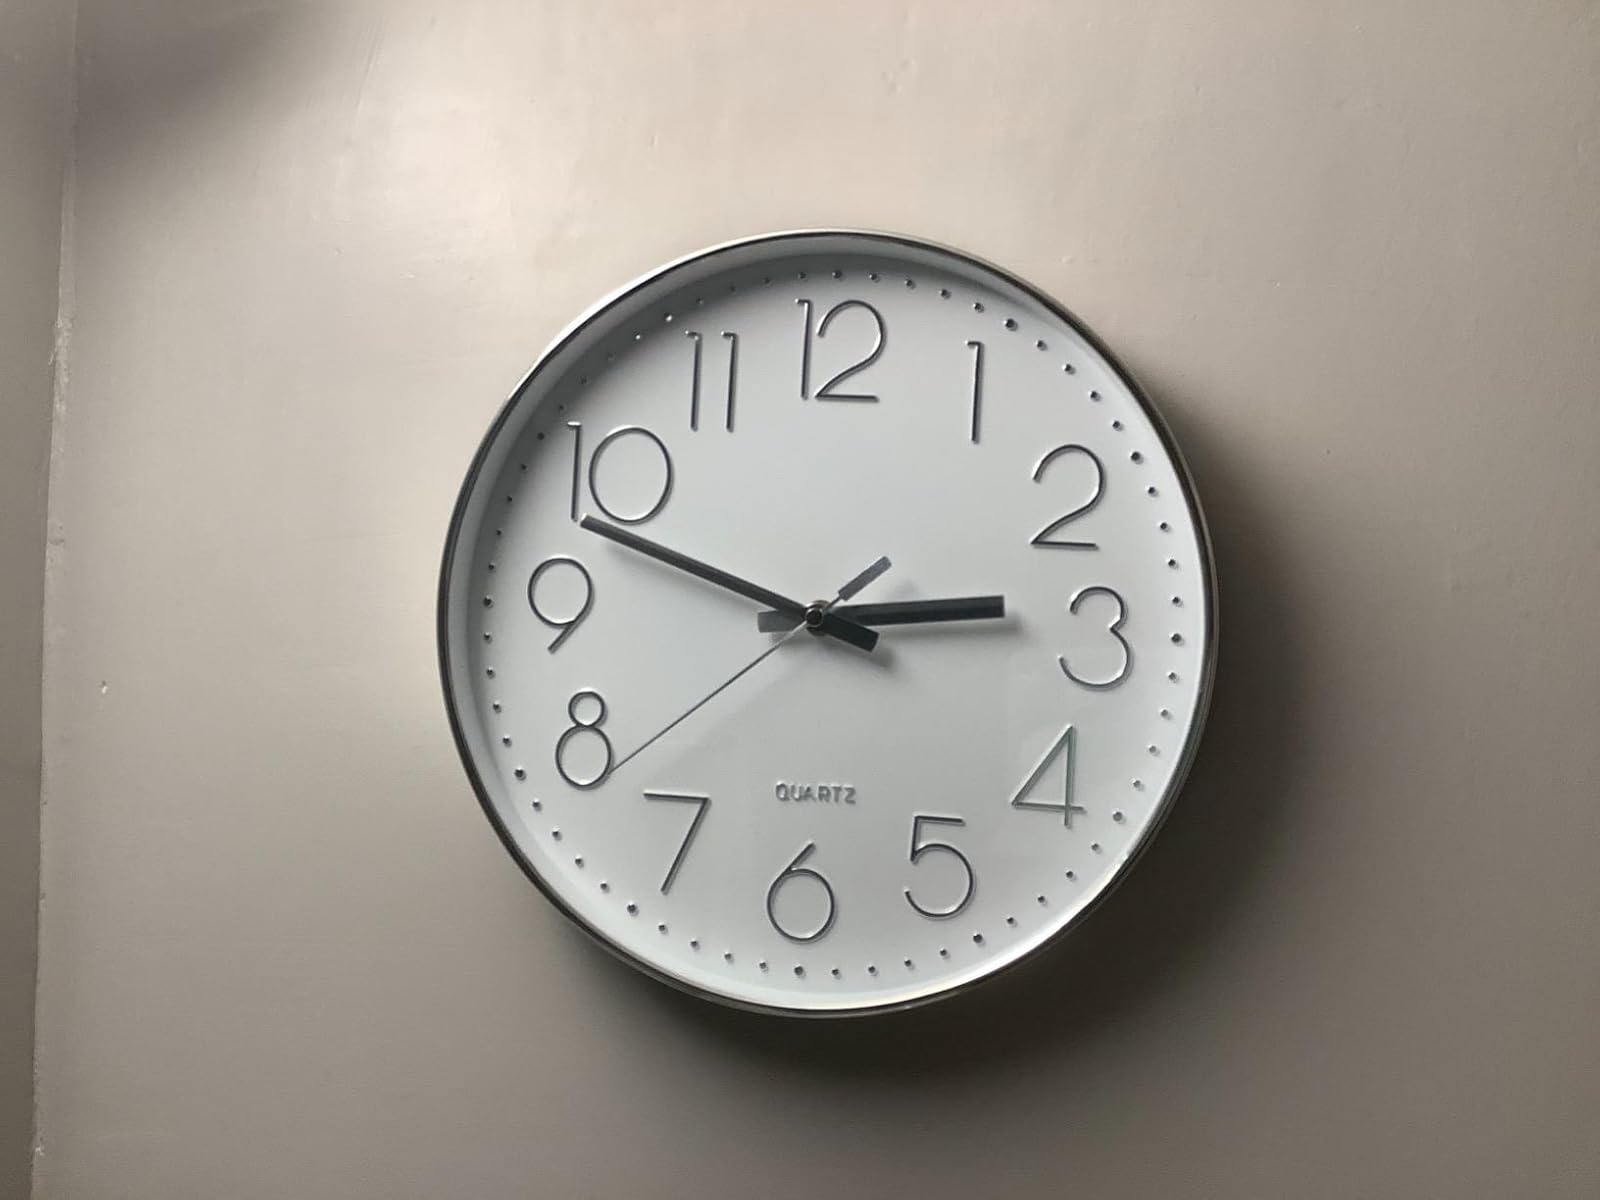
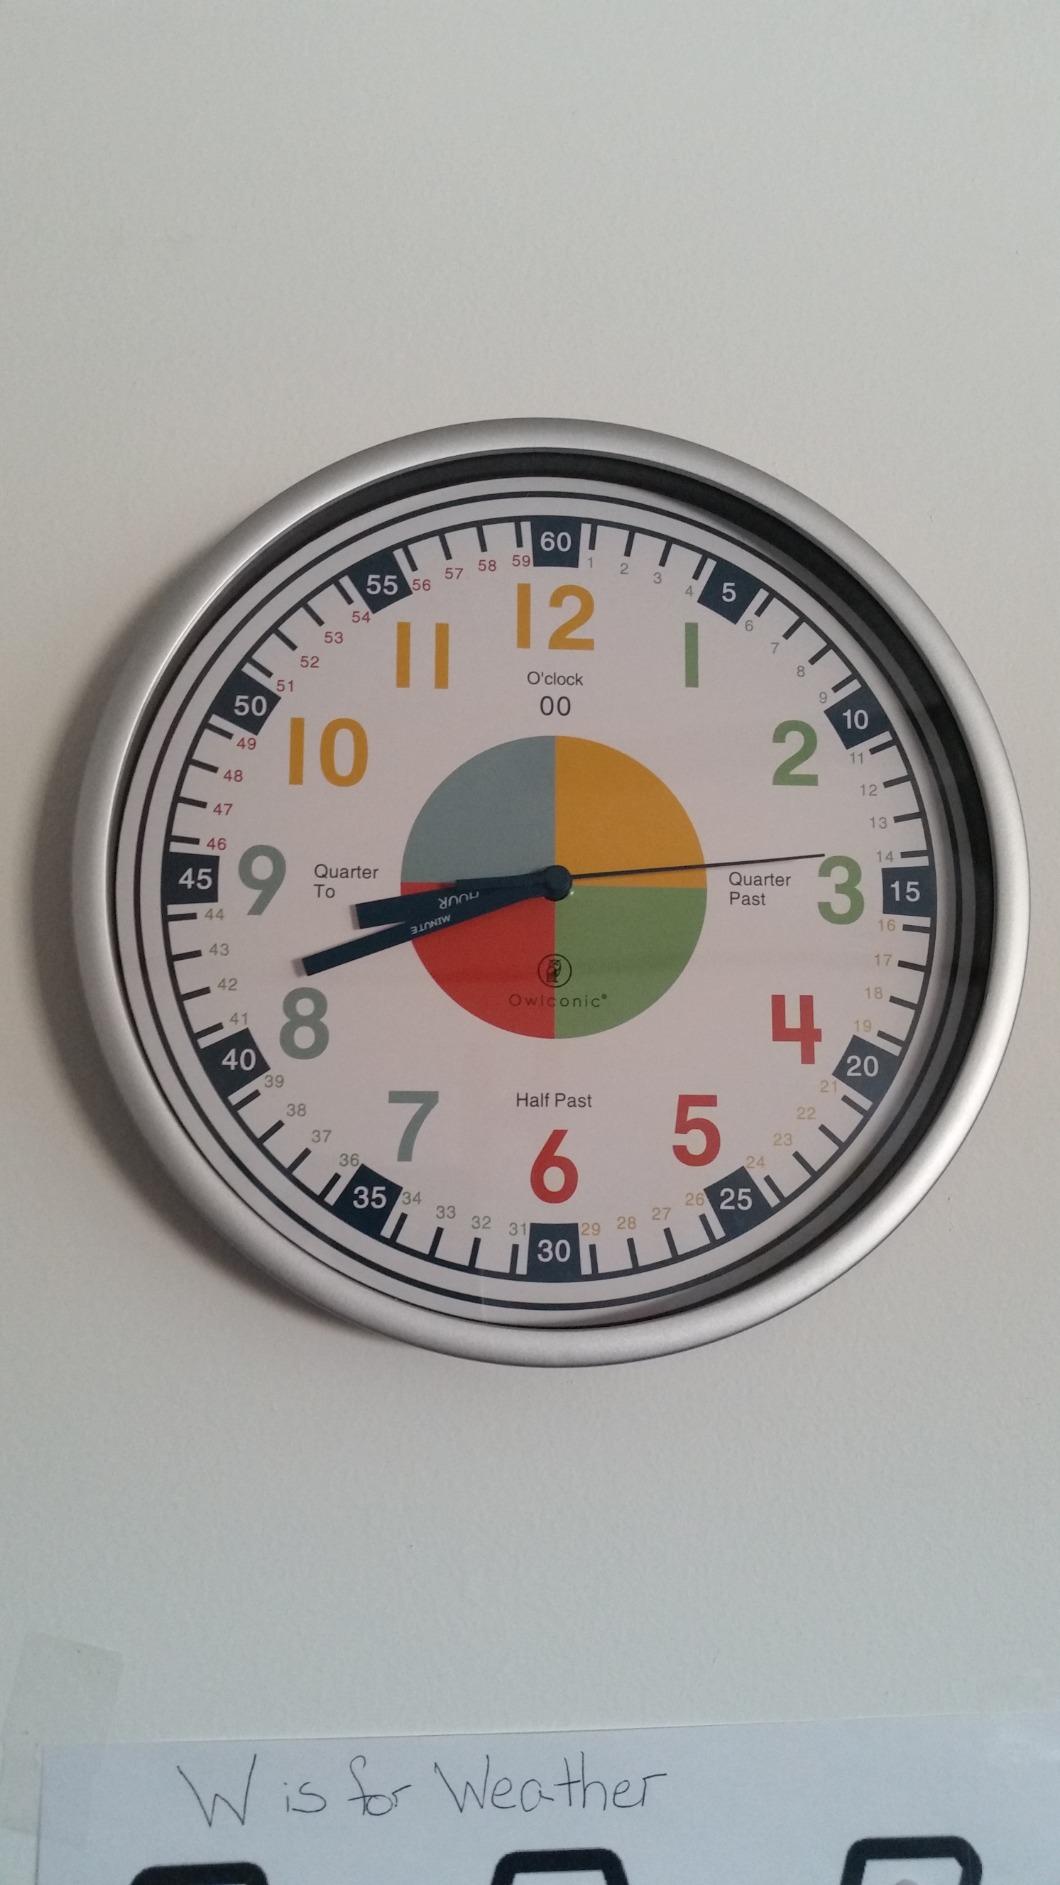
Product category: clock
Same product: no